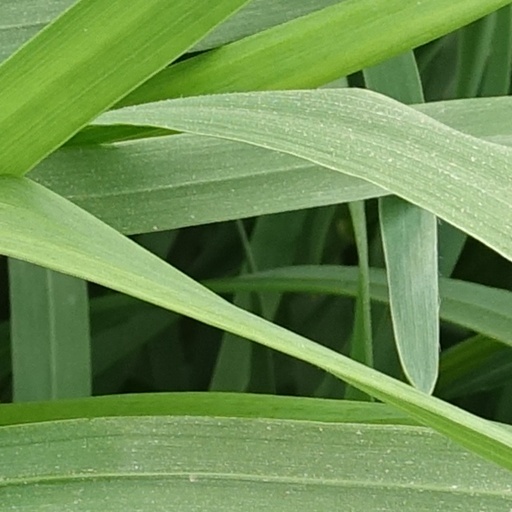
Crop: wheat